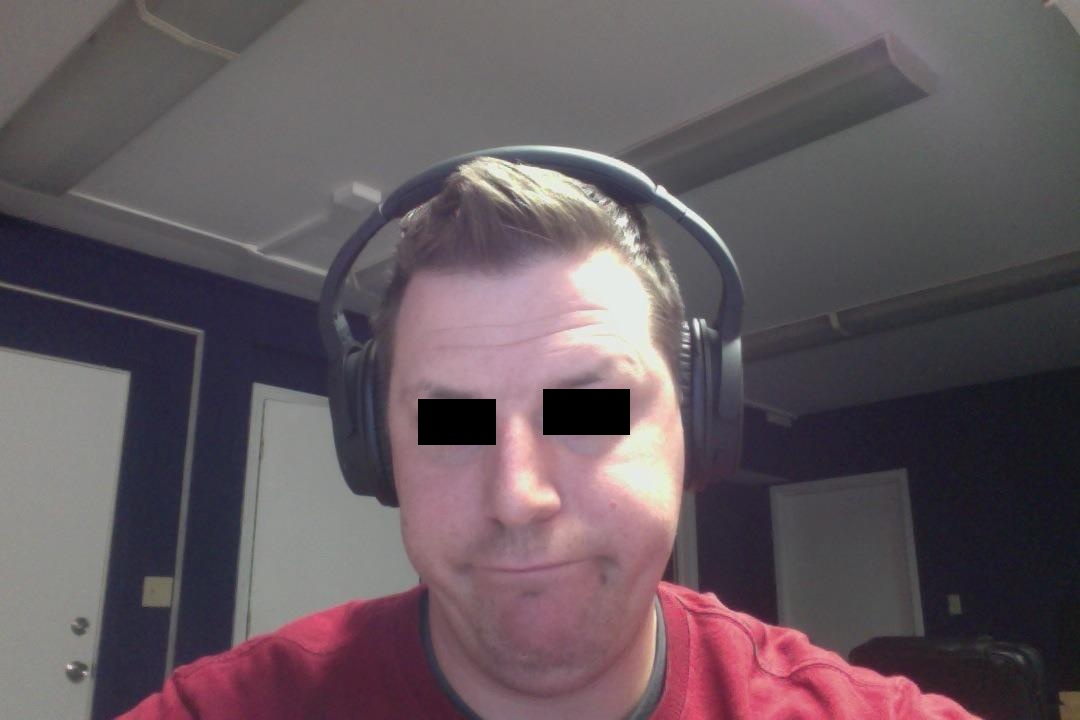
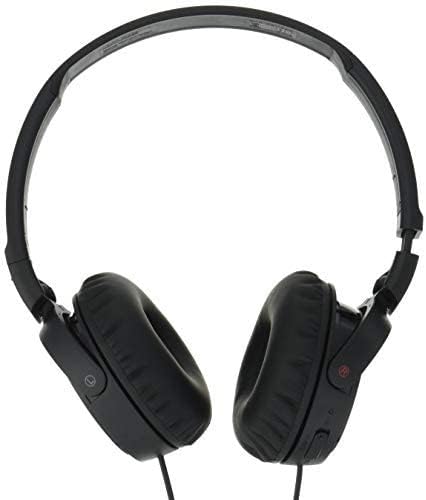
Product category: headphones
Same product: no